Question: What button can a person press to return to the main menu?
Tambaya: Wani madannin mutum zai iya dannawa ya dawo babban mazaba?
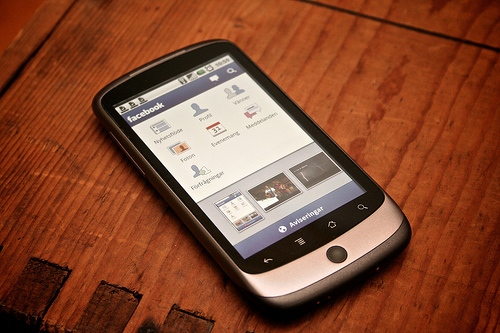
Answer: The home key.
Amsa: Madannin gida.